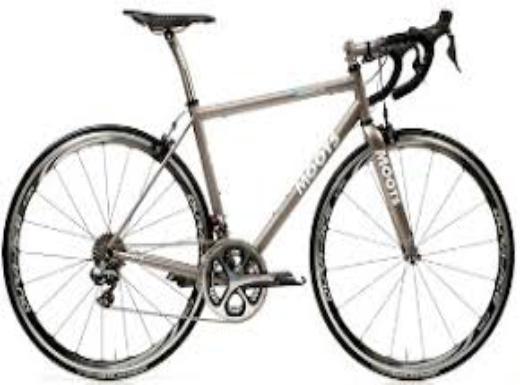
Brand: moots cycles
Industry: Transportation